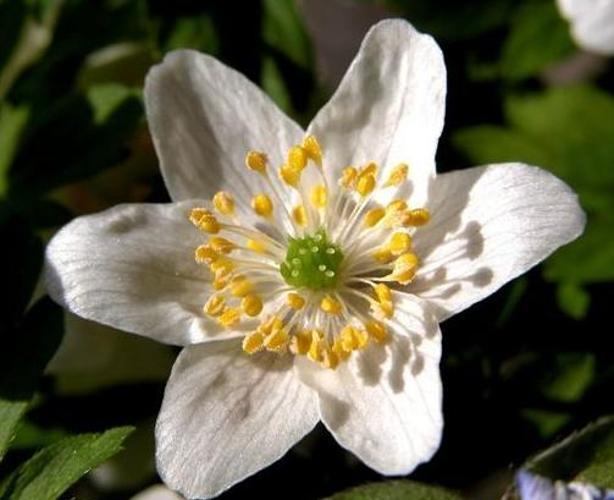
Flower: Windflower